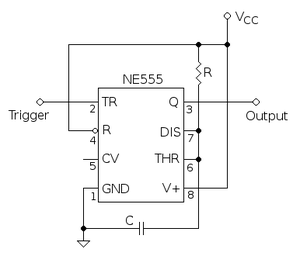
555 (kreds)
Eksempel på et elektronisk kredsløb med en 555 ic.
555 er et integreret kredsløb, som anvendes til at implementere en timer eller multivibrator.